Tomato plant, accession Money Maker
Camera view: tilt-top (135 deg); turntable rotation: 240 degrees
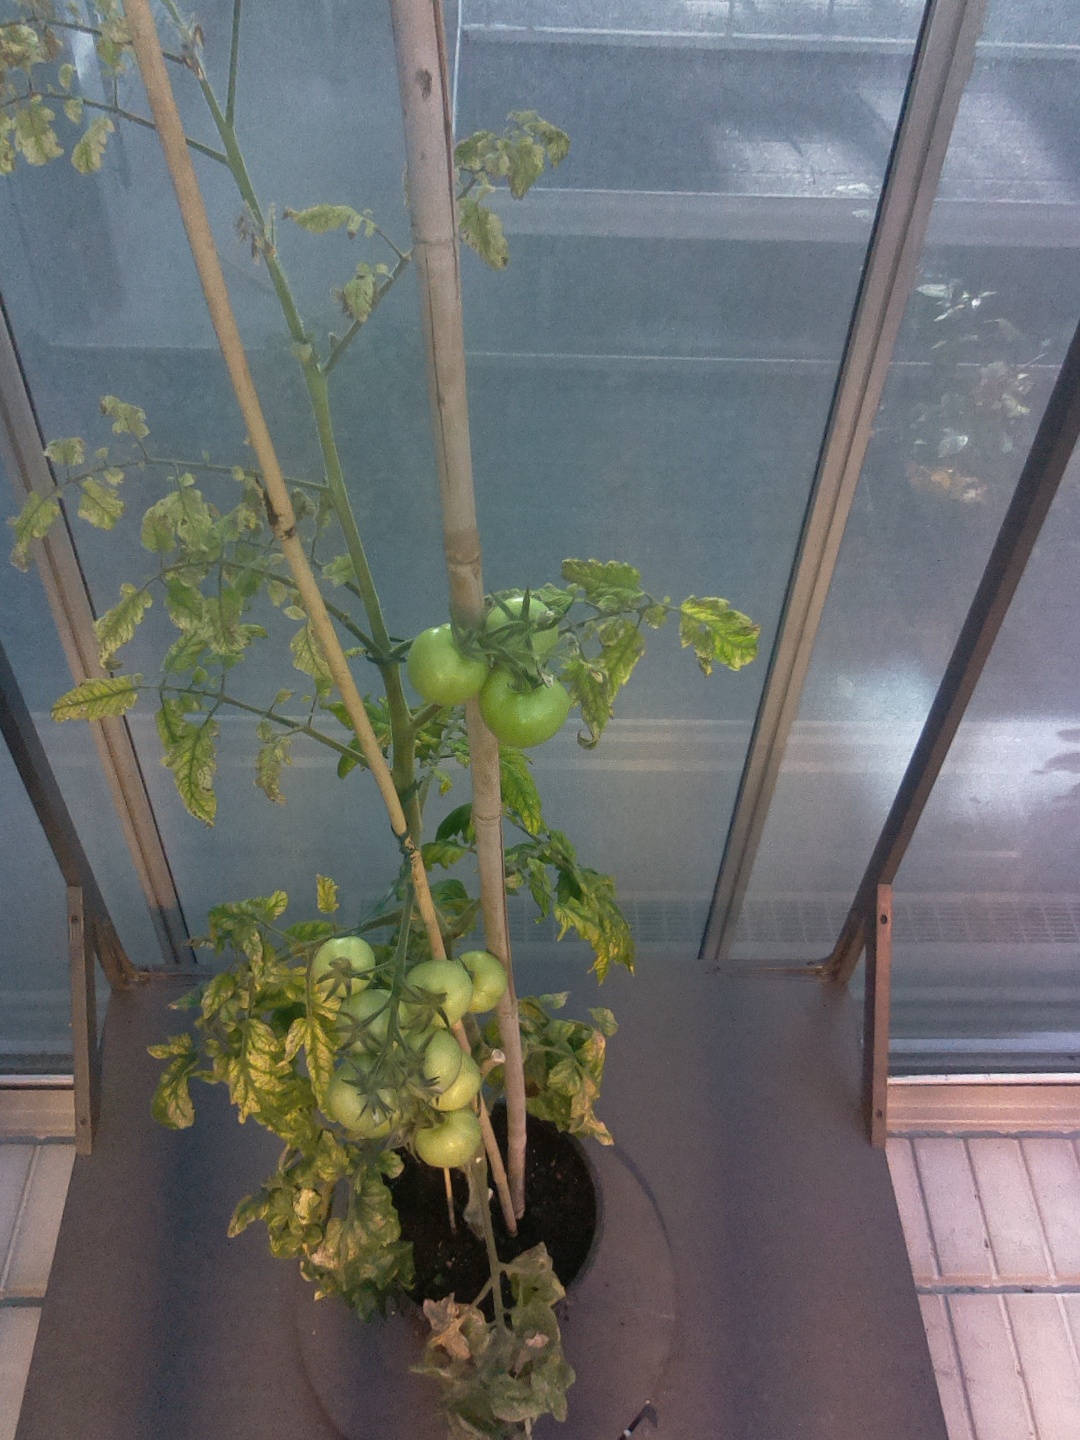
BBCH growth stage 76: 60%-70% of final fruit size